Answer in natural language. Considering the relative positions, where is black colour chair (highlighted by a blue box) with respect to brown rectangular extendable dining table (highlighted by a red box)? Choose between the following options: below or above
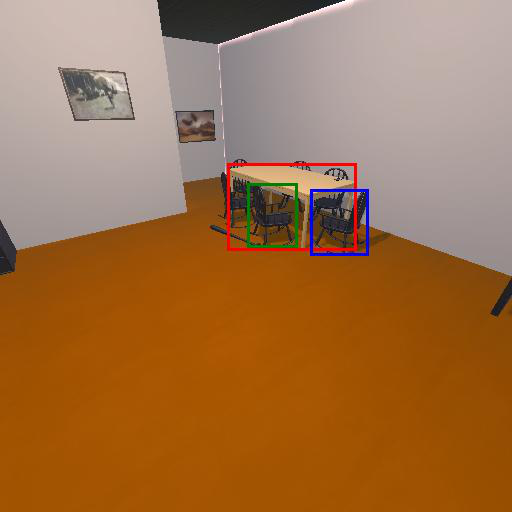
<answer>below</answer>